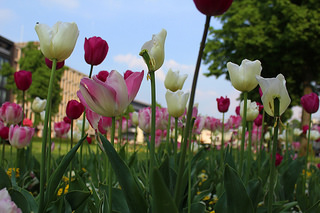
Flower: tulip